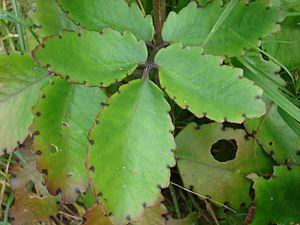
Kalanchoe pinnata, le Kalanchoé penné, est une espèce de plantes succulentes de la famille des Crassulaceae, se propageant par rejets et bulbilles. Originaire de Madagascar, elle a été introduite dans de nombreuses régions tropicales où elle s'est souvent naturalisée et est devenue parfois envahissante. Elle est utilisée comme plante médicinale et est cultivée comme plante ornementale.